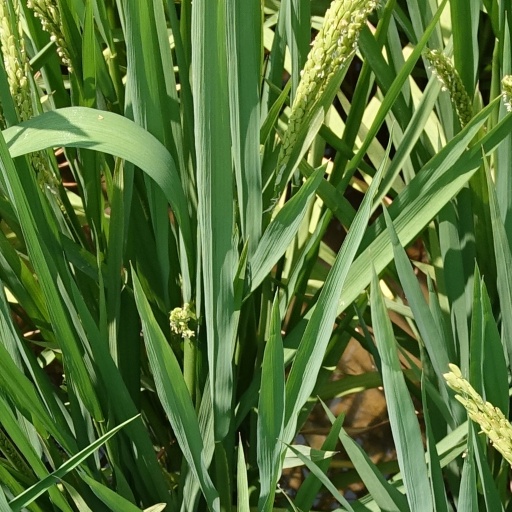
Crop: rice